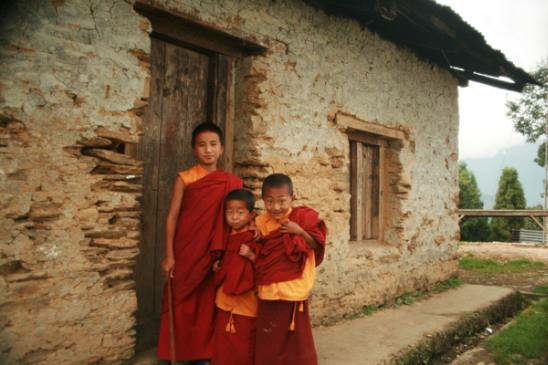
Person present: Yes